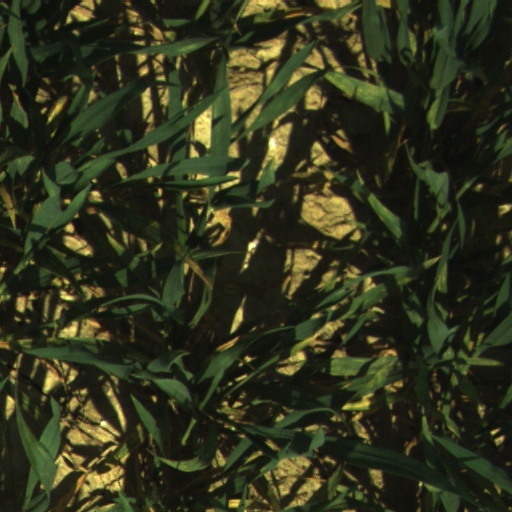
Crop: wheat